1902 Turkestan earthquake

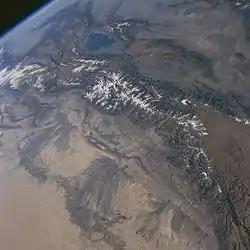
The Tien Shan mountains from space

The earthquake was felt strongly across Central Asia for , extending from south of Tashkent to north of Almaty. In Xinjiang, it was felt in Yining, Ürümqi, Korla, Taxkorgan and Hotan. It had a maximum intensity of X on the Modified Mercalli, Rossi–Forel, and Medvedev–Sponheuer–Karnik scales. Isoseismal X was felt over an elliptical area for , in which the cities of Artux, Songtak, Halajun, and Ahu were within. Shaking occurred in an east–west direction at the southern base of the Tien Shan. Isoseismal IX covered , extending east–west from Wuqia to Karaqi. It was felt as far south in Kashgar, Shule, Shufu and Jiashi. Isoseismal VIII was felt in Kangsu, Toyun, Uqturpan, and Akto. It was also felt strongly in the counties of Yopurga, Kalpin, Yengisar and Maralbexi.